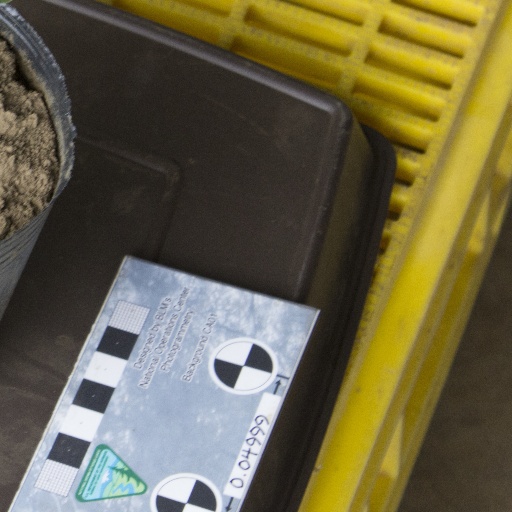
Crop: soybean